Barry Harris (Canadian musician)

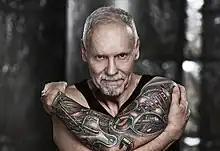
Barry Harris in Toronto, Canada 2023

Barry Harris is a Canadian record producer, DJ, remixer, singer and songwriter. He created the recording act he named Kon Kan in early 1988 which had worldwide success with "I Beg Your Pardon". The song, initially issued on the now defunct Toronto-based indie label Revolving Records, was quickly discovered and signed by Atlantic Records' A&R rep, Marc Nathan.